Roland Jupiter-8

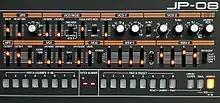
The Roland JP-08 copies the Jupiter-8 voice architecture

Throughout the production of the JP-8 there were several changes. Starting at serial #171700 the D/A converter on the Interface board was changed from 12-bit to 14-bit. This change was made mainly to improve tuning stability. The problem with the 12-bit digital-to-analog converter on the original JP-8 is that it could cause the autotune to be inaccurate in some instances. Some say to avoid these early JP-8's while others say they haven't experienced tuning problems. Starting at serial #242750 the LEDs of the display were changed to brighter ones. Starting at serial #282880 the JP-8 came standard with a DCB port. These newer JP-8's may be referred to as JP-8A's. DCB, or Digital Control Bus, was Roland's pre-MIDI interface that allowed the JP-8 to talk to other DCB enabled hardware, such as the Roland MC-4 and MC-8 microcomposers. Previous JP-8's had the option of having the OC-8 retrofit installed to give it DCB capability.